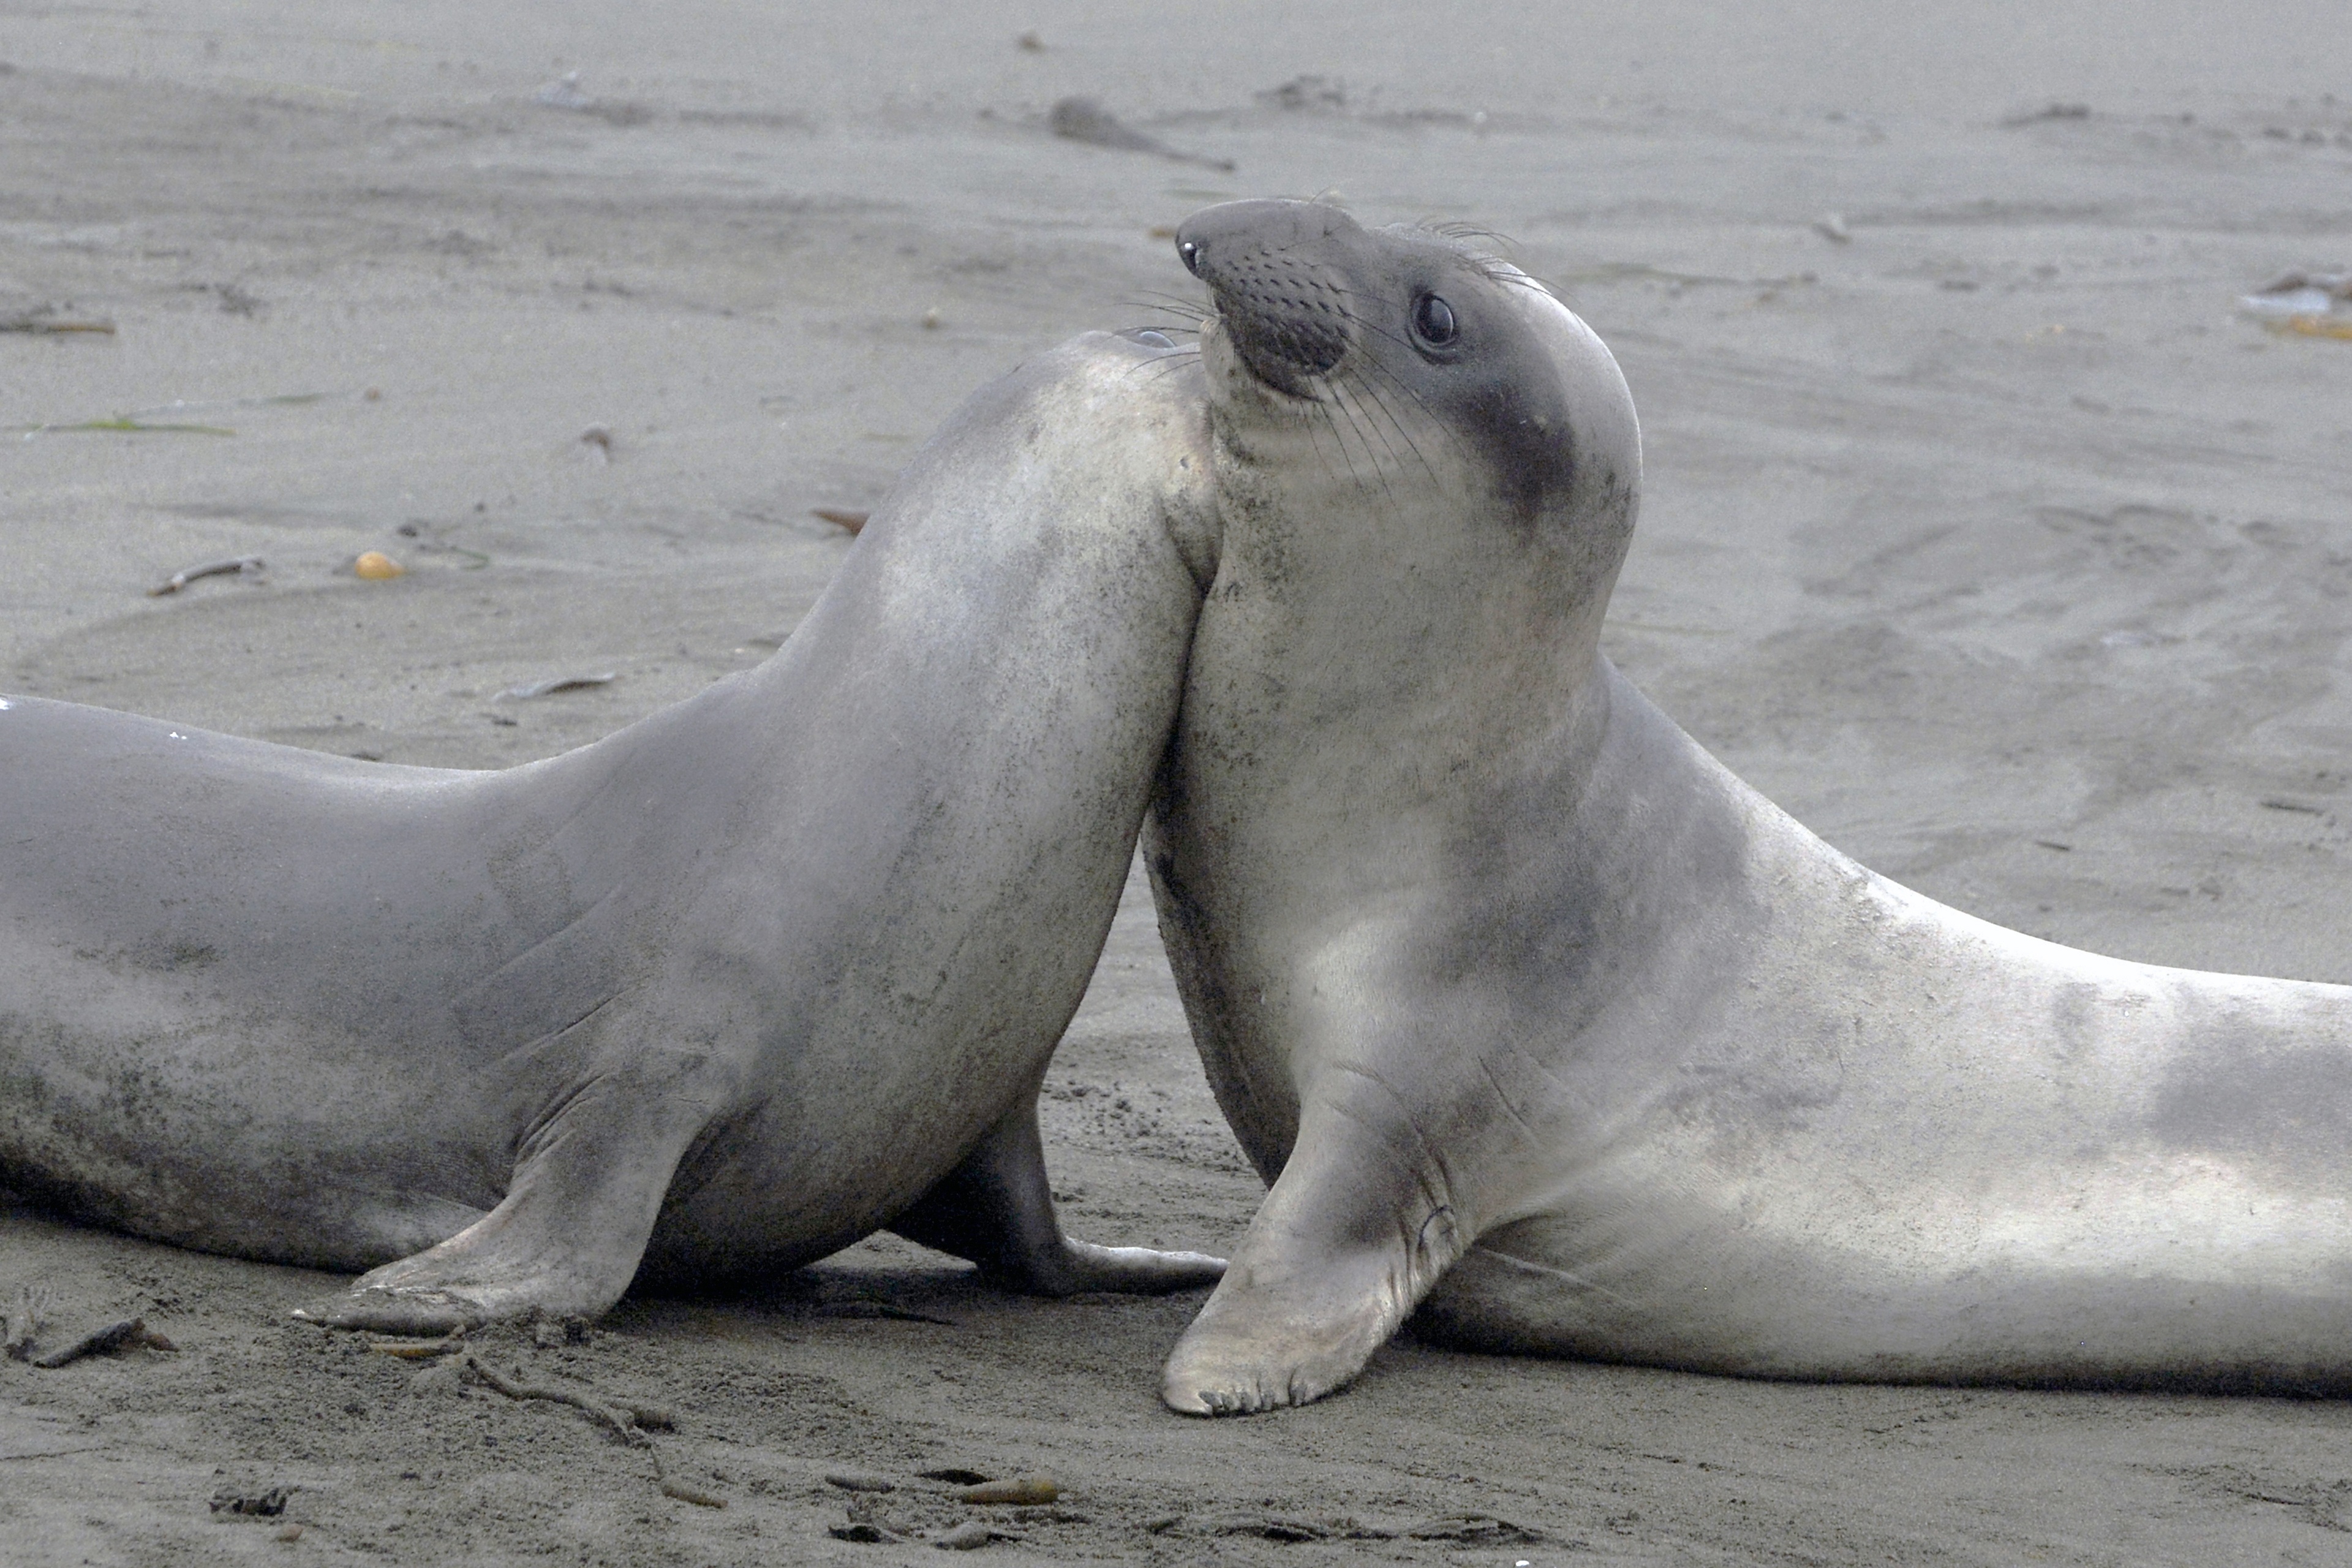
beach, nature, sand, mammal, fauna, crawl, animals, seals, vertebrate, creature, hard, fins, animal world, harbor seal, proboscis, mating season, crabeater, marine mammal, cumbersome